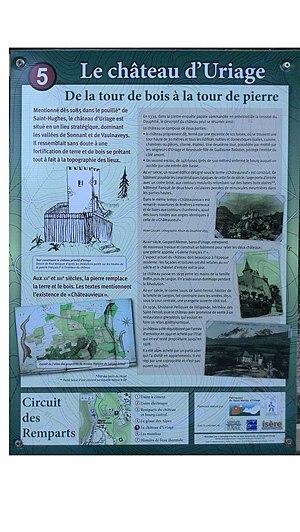
Panneau d'historique du Château d'Uriage, à l'entrée du Château.
Le château d’Uriage est un ancien château fort, du XIIIᵉ siècle profondément remanié aux XVIᵉ et XIXᵉ siècles, qui se dresse sur la commune de Saint-Martin-d'Uriage, dans le département français de l'Isère, en région Auvergne-Rhône-Alpes.